Palus Somni

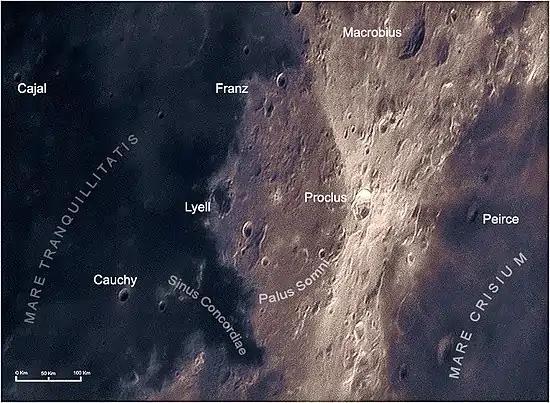
Palus Somni's area in selenochromatic image (Si)

The surface of this feature has low ridges and patches of level terrain. It has a higher albedo than the lunar mare to the west, and is a shade of grey typical of continental terrain. A few minor craters lie within its borders, with the flooded Lyell along the west edge, Crile to the east, and Franz to the northwest. The bright crater Proclus is to the northeast.